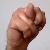
The image shows a hand gesture representing the letter 'N' in Indian Sign Language.